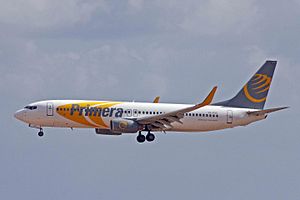
Primera Air / Flåde
Primera Air Boeing 737-800
Primera Air er et tidligere luftfartsselskab, der blev etableret i Island i 2003 under navnet JetX. Selskabet var oprindeligt ejet af Primera Travel Group. Selskabet flyttede senere hovedkontoret fra Island til Letland. Flyene var for det meste udstationeret i en række skandinaviske lufthavne.